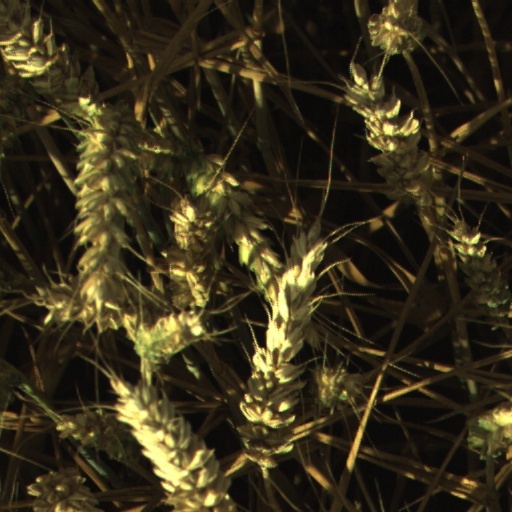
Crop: wheat